Missorium of Theodosius I

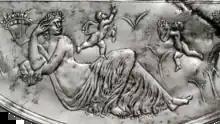
Reclining Terra, the Roman goddess of Mother Earth.

The dish shows a hieratic image of the Emperor framed in an arcade, giving a document contained in a diptych, possibly a letter of appointment, to a much smaller senior official, flanked by his two co-emperors, Valentinian II and his own son Arcadius, and bodyguards who can be identified by their hairstyles, torcs and shields as belonging to the German imperial bodyguard. The official receives the document with hands covered by his chlamys (cloak).